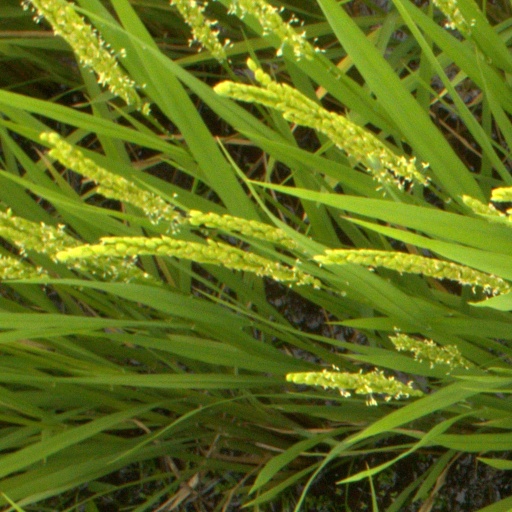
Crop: rice